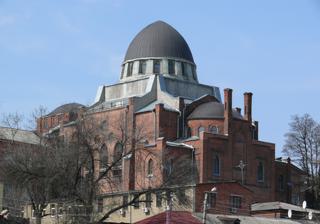
Building: Kharkiv Choral Synagogue
Country: Ukraine
Year built: 1913
Orthodox synagogue in Kharkiv, Ukraine For similarly named synagogues, see Choral Synagogue . Kharkiv Choral Synagogue Ukrainian : Харківська хоральна синагога The synagogue in 2008 Religion Affiliation Orthodox Judaism Rite Chabad Ecclesiastical or organisational status Synagogue (1913–1923) Communal use (1923–1980) Synagogue (since 1980) Leadership Moshe Moskovitz Status Active Location Location 12 Pushkinska Street, Kharkiv , Kharkiv Oblast 61057 Country Ukraine Location of the synagogue in Ukraine Geographic coordinates 49°59′32.78″N 36°14′5.51″E / 49.9924389°N 36.2348639°E / 49.9924389; 36.2348639 Architecture Architect(s) Yakov Gevirts (1913) Mikhail Piskunov (1913) Vladimir Novgorodov (2003) Type Synagogue architecture Style Romano-Gothic Gothic Revival Moorish Revival Groundbreaking 1909 ( 1909 ) Completed 1913; 2003 (renovations) Construction cost Rbl 150,000 Specifications Length 50 m (160 ft) Interior area 2,067 m 2 (22,250 sq ft) Height (max) 42 m (138 ft) Dome (s) One Materials Brick Website www .jewishkharkov .org The Kharkiv Choral Synagogue ( Ukrainian : Харківська хоральна синагога ) is an Orthodox Jewish synagogue , located at 12 Pushkinska Street, Kharkiv , in the Kharkiv Oblast of Ukraine . The Chabad congregation worships in the synagogue, also called Beit Menachem , reportedly the largest synagogue in Ukraine, and a building of architectural significance. History The building is located on the site of a former Jewish prayer house, in use from 1867. A building design competition for the synagogue was launched under the auspices of the St. Petersburg Imperial Society of Architects. From a selection of seventeen entrants, St. Petersburg architect Yakov Gevirts submitted the winning design; construction began in 1909 and was completed in 1913 at a cost of 150,000 Soviet rubles . Local architect, Mikhail Piskunov, supervised the synagogue's construction. In June 1923, the synagogue was closed at the insistence of Jewish workers, nationalized by the government, and used by a Jewish worker's club, part of the Comintern . The local Yevsektsiya declared the day a holiday. A march to the synagogue was organized, with a group of Jewish workers carrying a red flag into the building. Moscow's Der Emes declared the synagogue a "counterrevolutionary nest" and claimed that Torah scrolls in the synagogue had been dedicated to the Tsar. The building then served a variety of uses including housing a club, cinema and a sport complex and was not used as a place of worship until 1990. Following the collapse of the Soviet Union , various Jewish groups struggled for control of the synagogue. Edward Khodos created an organization to represent the members of Reform Judaism and asserted control of the synagogue. Representatives of Chabad made competing claims, and for a period both groups operated in the building. In 1993, Khodos operated on the synagogue's second floor, where according to reports he conducted his antiques business and set up a Friday night kick-boxing club for local children. In 1998, a fire gutted the synagogue and it was officially turned over to Chabad. Extensive renovations were completed in 2003. Architecture The building design is described as a combination of Romano-Gothic , Gothic Revival , and Moorish Revival styles. The competition jury wrote of Gevirtz's designs: The entire structure is a serene and beautifully accomplished mass, which is not without poetical interest. The author’s imagination produced a dazzling remainder of large wall spans of the ancient edifices in Palestine. One of the largest synagogues in Ukraine, the building is 42 metres (138 ft) tall at the dome and 50 metres (160 ft) long, with a total area of 2,067 square metres (22,250 sq ft). Unlike the other buildings on the block, it is set back from the street to conform with local laws requiring a certain distance from churches and other houses of worship. The synagogue today The synagogue is a center for Jewish life in Kharkiv and an important city landmark. Jewish holidays are celebrated at the synagogue by Jews and non-Jews alike. A Hanukkah celebration drew Petro Yushchenko, then governor Arsen Avakov , and national media coverage. Other events include a tribute for Kharkiv's Jewish World War II veterans. The synagogue is run by Chabad, which has its Kharkiv headquarters there and also maintains a mikveh , yeshiva , and other facilities, including a school of 500 Jewish children in grades 1-11 and a kindergarten of 70 children. The synagogue's current Rabbi, Moshe Moskovitz, is also the chief rabbi of Kharkiv. Kharkiv Mayor Hennadiy Kernes has attended a Purim celebration and the wedding of Rabbi Moskowitz's daughter in the synagogue. In March 2022, the synagogue was partially damaged as a result of Russian bombing during the Russo-Ukrainian War . See also Judaism portal Ukraine portal Chobotarska Synagogue History of the Jews in Ukraine List of synagogues in Ukraine References